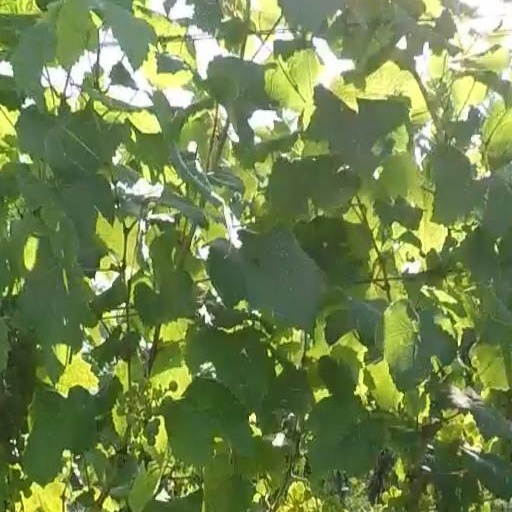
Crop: grape